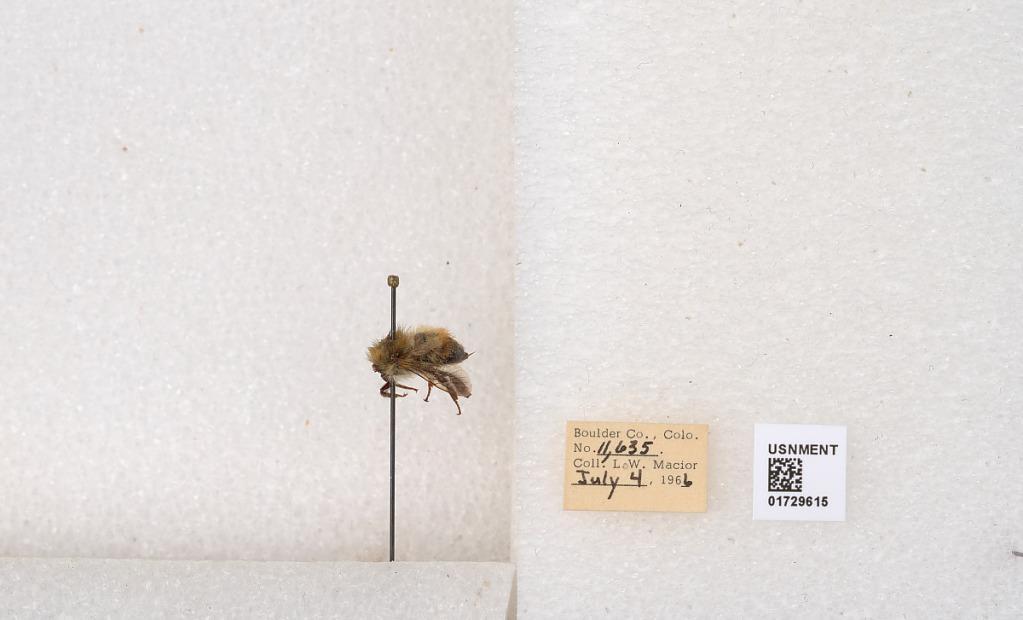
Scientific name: Bombus flavifrons Cresson
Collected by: L. Macior
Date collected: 1966-7-4
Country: United States
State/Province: Colorado
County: Boulder
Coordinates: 40.0925, -105.358